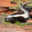
Label: skunk